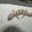
Label: lizard